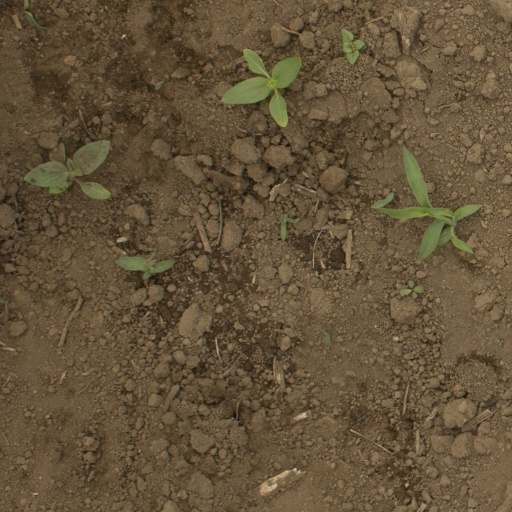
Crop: Jerusalem artichoke